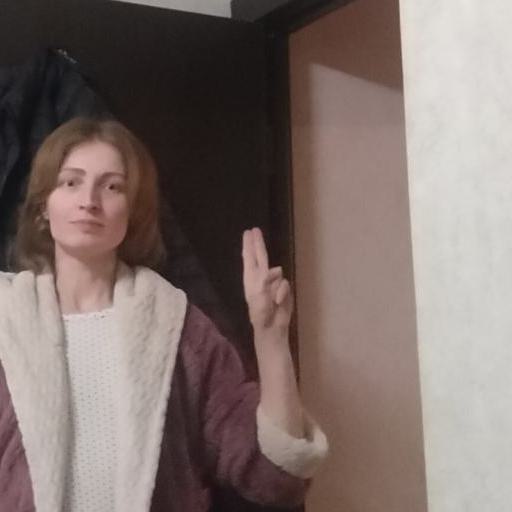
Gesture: two_up